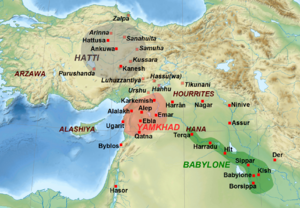
Carte du Moyen-Orient à la fin de la période paléo-babylonienne, c. 1600 av. J.-C. La localisation des sites dont les noms sont en italique et l'extension des royaumes sont approximatives et indicatives.
Samsu-ditana fut roi de Babylone de 1625 à 1595 av. J-C. Il est le dernier roi de la dynastie amorrite de la ville, ou la Première dynastie de Babylone. À sa mort, les écrits des structures administratives de la Babylonie disparaissent, ce qui laisse supposer une profonde crise politique.
L'Histoire des Hittites est celle d'un peuple parlant une langue indo-européenne qui a établi un royaume centré sur Hattusha dans le centre de l'Anatolie à partir du XVIIᵉ siècle av. J.-C., et a rapidement dominé cette région et une partie des autres peuples qui l'habitaient. L'histoire hittite se confond largement avec celle du royaume qu'ils ont érigé, puisqu'ils sont assez mal connus avant cela, et ne semblent pas avoir survécu longtemps à sa chute. En fait, l'analogie entre les Hittites et le royaume hittite n'est pas évidente puisque cet État a toujours intégré des éléments venant de divers horizons et peut être caractérisé de pluriethnique et pluriculturel, jusque dans son élite qui est très marquée par les éléments hourrites durant les derniers siècles. Il s'agit donc ici de voir avant tout l'histoire de ce que les peuples antiques appelaient de la fin du XVIIᵉ siècle av. J.-C. au début du XIIᵉ siècle av. J.-C. « Hatti », royaume centré sur une région peuplée avant tout de Hittites.